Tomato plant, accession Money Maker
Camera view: tilt-top (135 deg); turntable rotation: 300 degrees
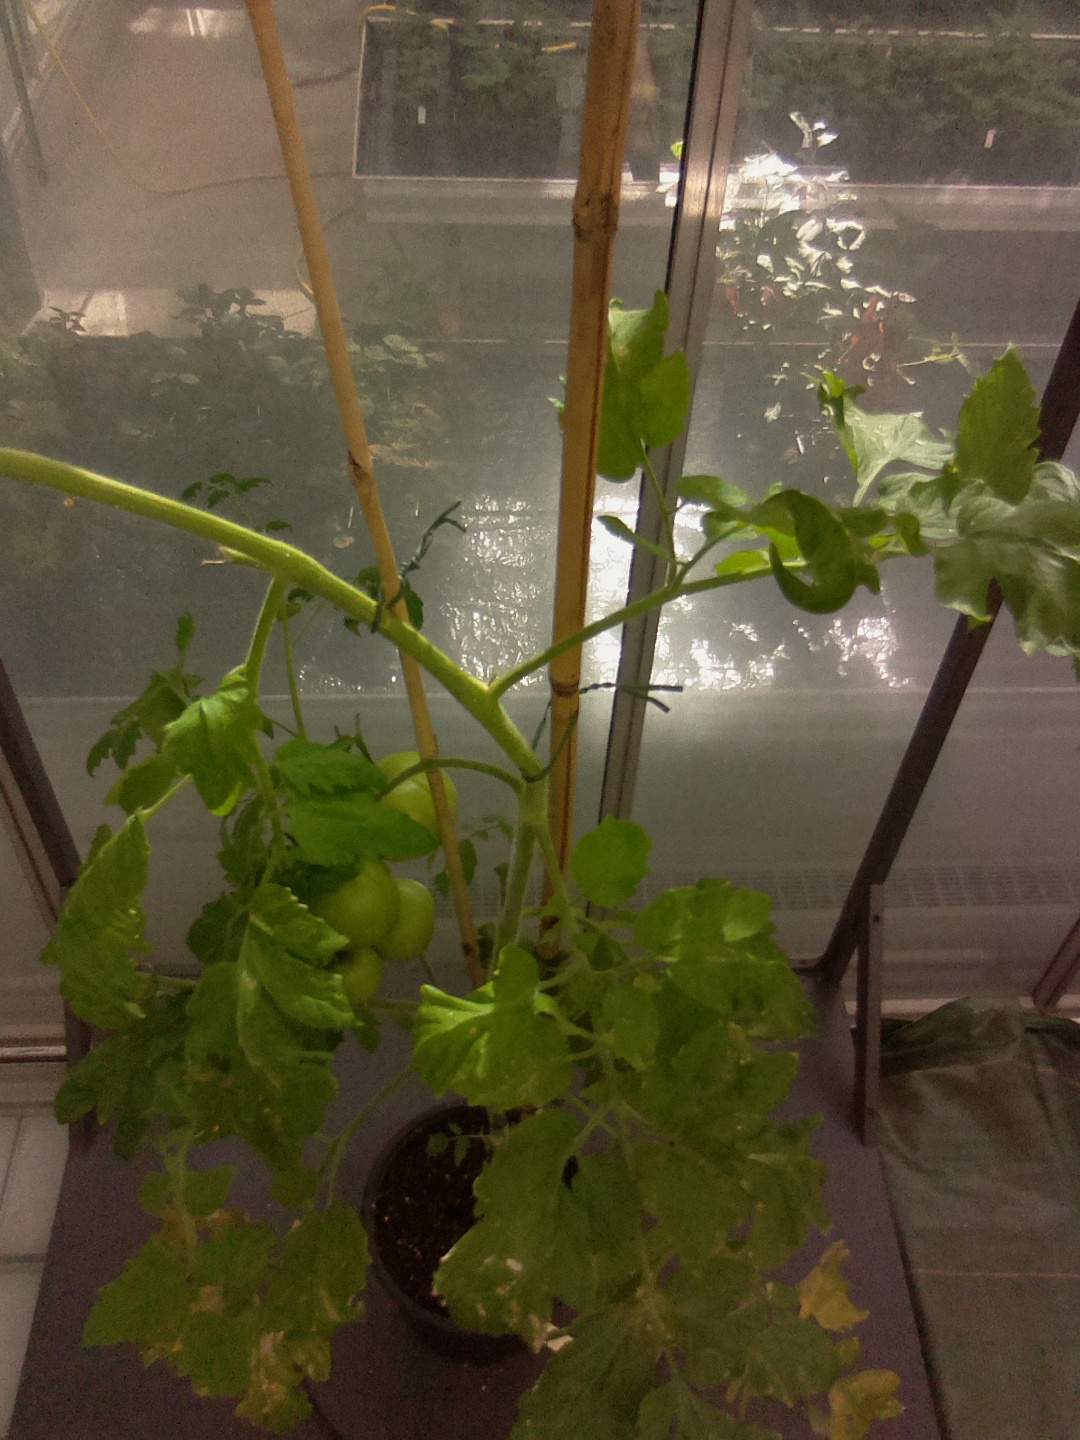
BBCH growth stage 79: 90% -100% of final fruit size